Longship

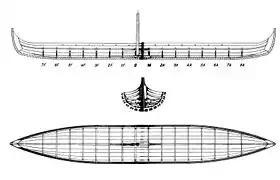
Schematic drawing of a longship construction representing the Sebbe Als ship. It is a reconstructed "snekke" from Denmark.

Skeid ("skedii"), meaning 'skid, slider, cleaver (of water)', with the connotation of "speeder", was a type of narrow and fast longship. These ships were larger warships, consisting of more than 30 rowing benches. Ships of this classification are some of the largest (see Busse) longships ever discovered. A group of these ships were discovered by Danish archaeologists in Roskilde during development in the harbour-area in 1962 and 1996–97. The ship discovered in 1962, "Skuldelev 2" is an oak-built Skeid longship. It is believed to have been built in the Dublin area around 1042. "Skuldelev 2" could carry a crew of some 70–80 and measured just under in length. It had around 30 rowing benches. In 1996–97 archaeologists discovered the remains of another ship in the harbor. This ship, called the "Roskilde 6", is the longest Viking ship ever discovered and has been dated to around 1025. It was long and had a beam of . The vessel drew about of water, and carried about 100 men, including 78 rowers. "Skuldelev 2" was replicated as "Seastallion from Glendalough" at the Viking Ship Museum in Roskilde and launched in 2004.